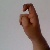
The image shows a hand gesture representing the letter 'X' in Indian Sign Language.